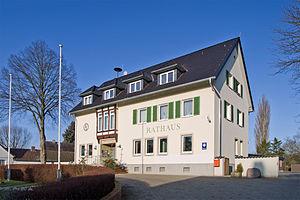
Clenze est une municipalité allemande du land de Basse-Saxe et l'Arrondissement de Lüchow-Dannenberg. En 2014, elle comptait 2 341 hab.